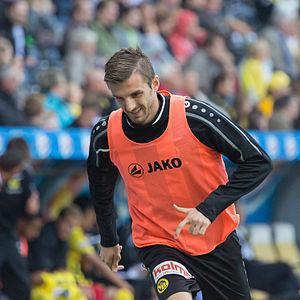
Adrian Nikçi est un footballeur suisse originaire du Kosovo né le 10 novembre 1989. Il joue actuellement en tant que milieu de terrain au 1. FC Nuremberg.